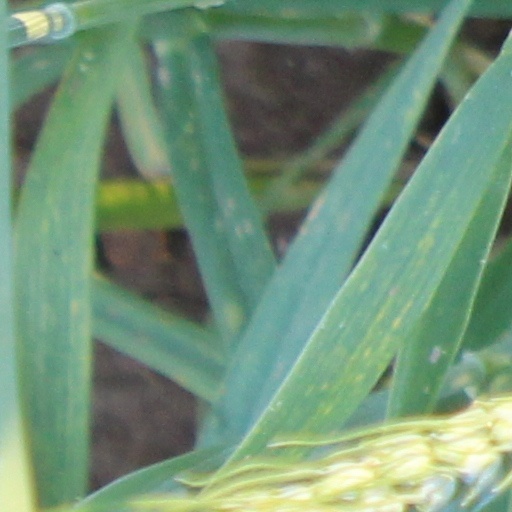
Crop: wheat